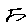
Label: 5